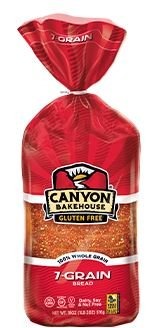
Item Name: Canyon Bakehouse Gluten Free San Juan 7 Grain Bread 18Oz.
Value: 72.0
Unit: ounce

Price: 6.39